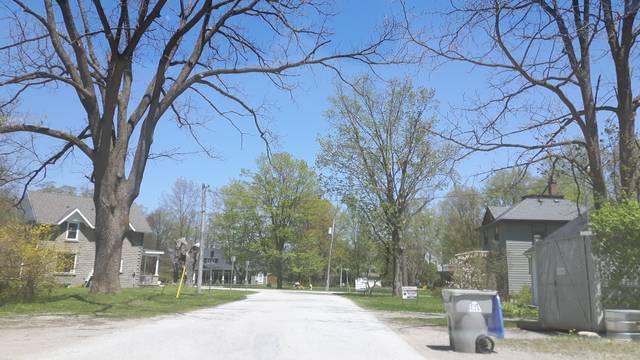
Region: Canada
Coordinates: 43.566, -81.701